Music

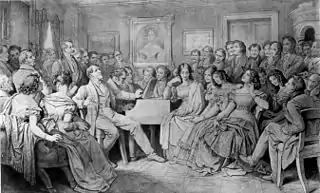
The piano was the centrepiece of social activity for middle-class urbanites in the 19th century (Moritz von Schwind, 1868). The man at the piano is composer Franz Schubert.

The music of the Classical period (1730 to 1820) aimed to imitate what were seen as the key elements of the art and philosophy of Ancient Greece and Rome: the ideals of balance, proportion and disciplined expression. (Note: the music from the Classical period should not be confused with Classical music in general, a term which refers to Western art music from the 5th century to the 2000s, which includes the Classical period as one of a number of periods). Music from the Classical period has a lighter, clearer and considerably simpler texture than the Baroque music which preceded it. The main style was homophony, where a prominent melody and a subordinate chordal accompaniment part are clearly distinct. Classical instrumental melodies tended to be almost voicelike and singable. New genres were developed, and the fortepiano, the forerunner to the modern piano, replaced the Baroque era harpsichord and pipe organ as the main keyboard instrument (though pipe organ continued to be used in sacred music, such as Masses).